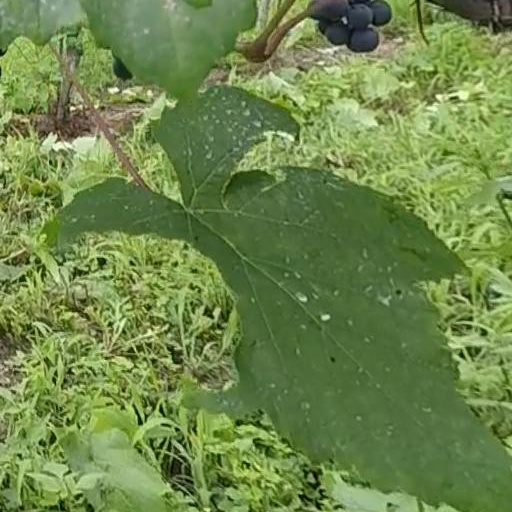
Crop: grape